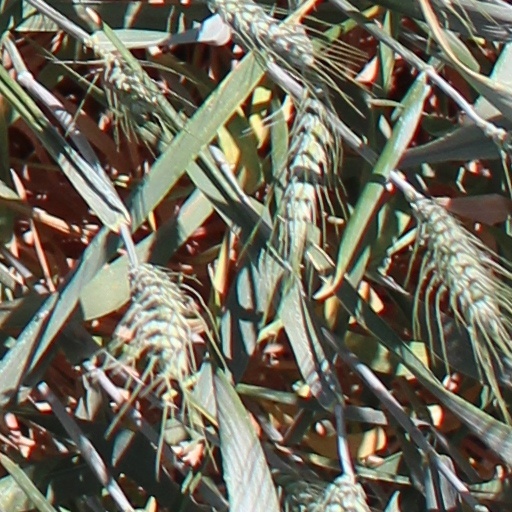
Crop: wheat